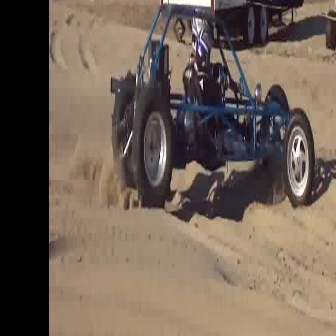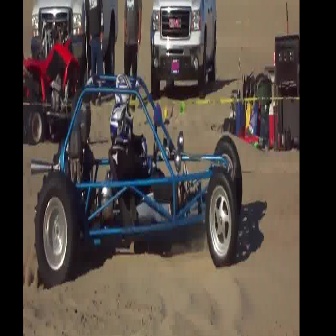
  Please identify the target specified by the bounding box [111,3,314,206] in the first image and locate it in the second image. Return the coordinates in [x_min,y_min,x_max,y_max] format.
Answer: [30,74,242,286]